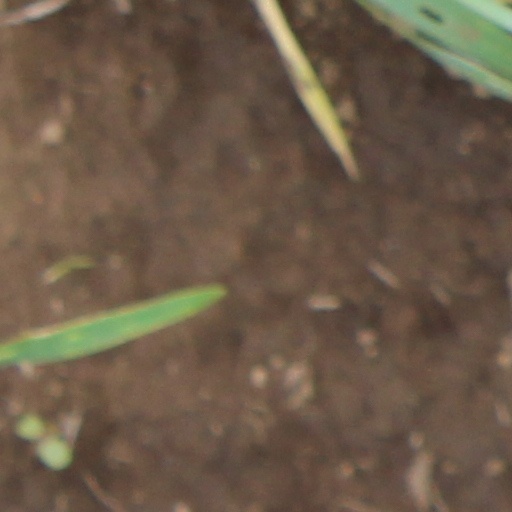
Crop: wheat